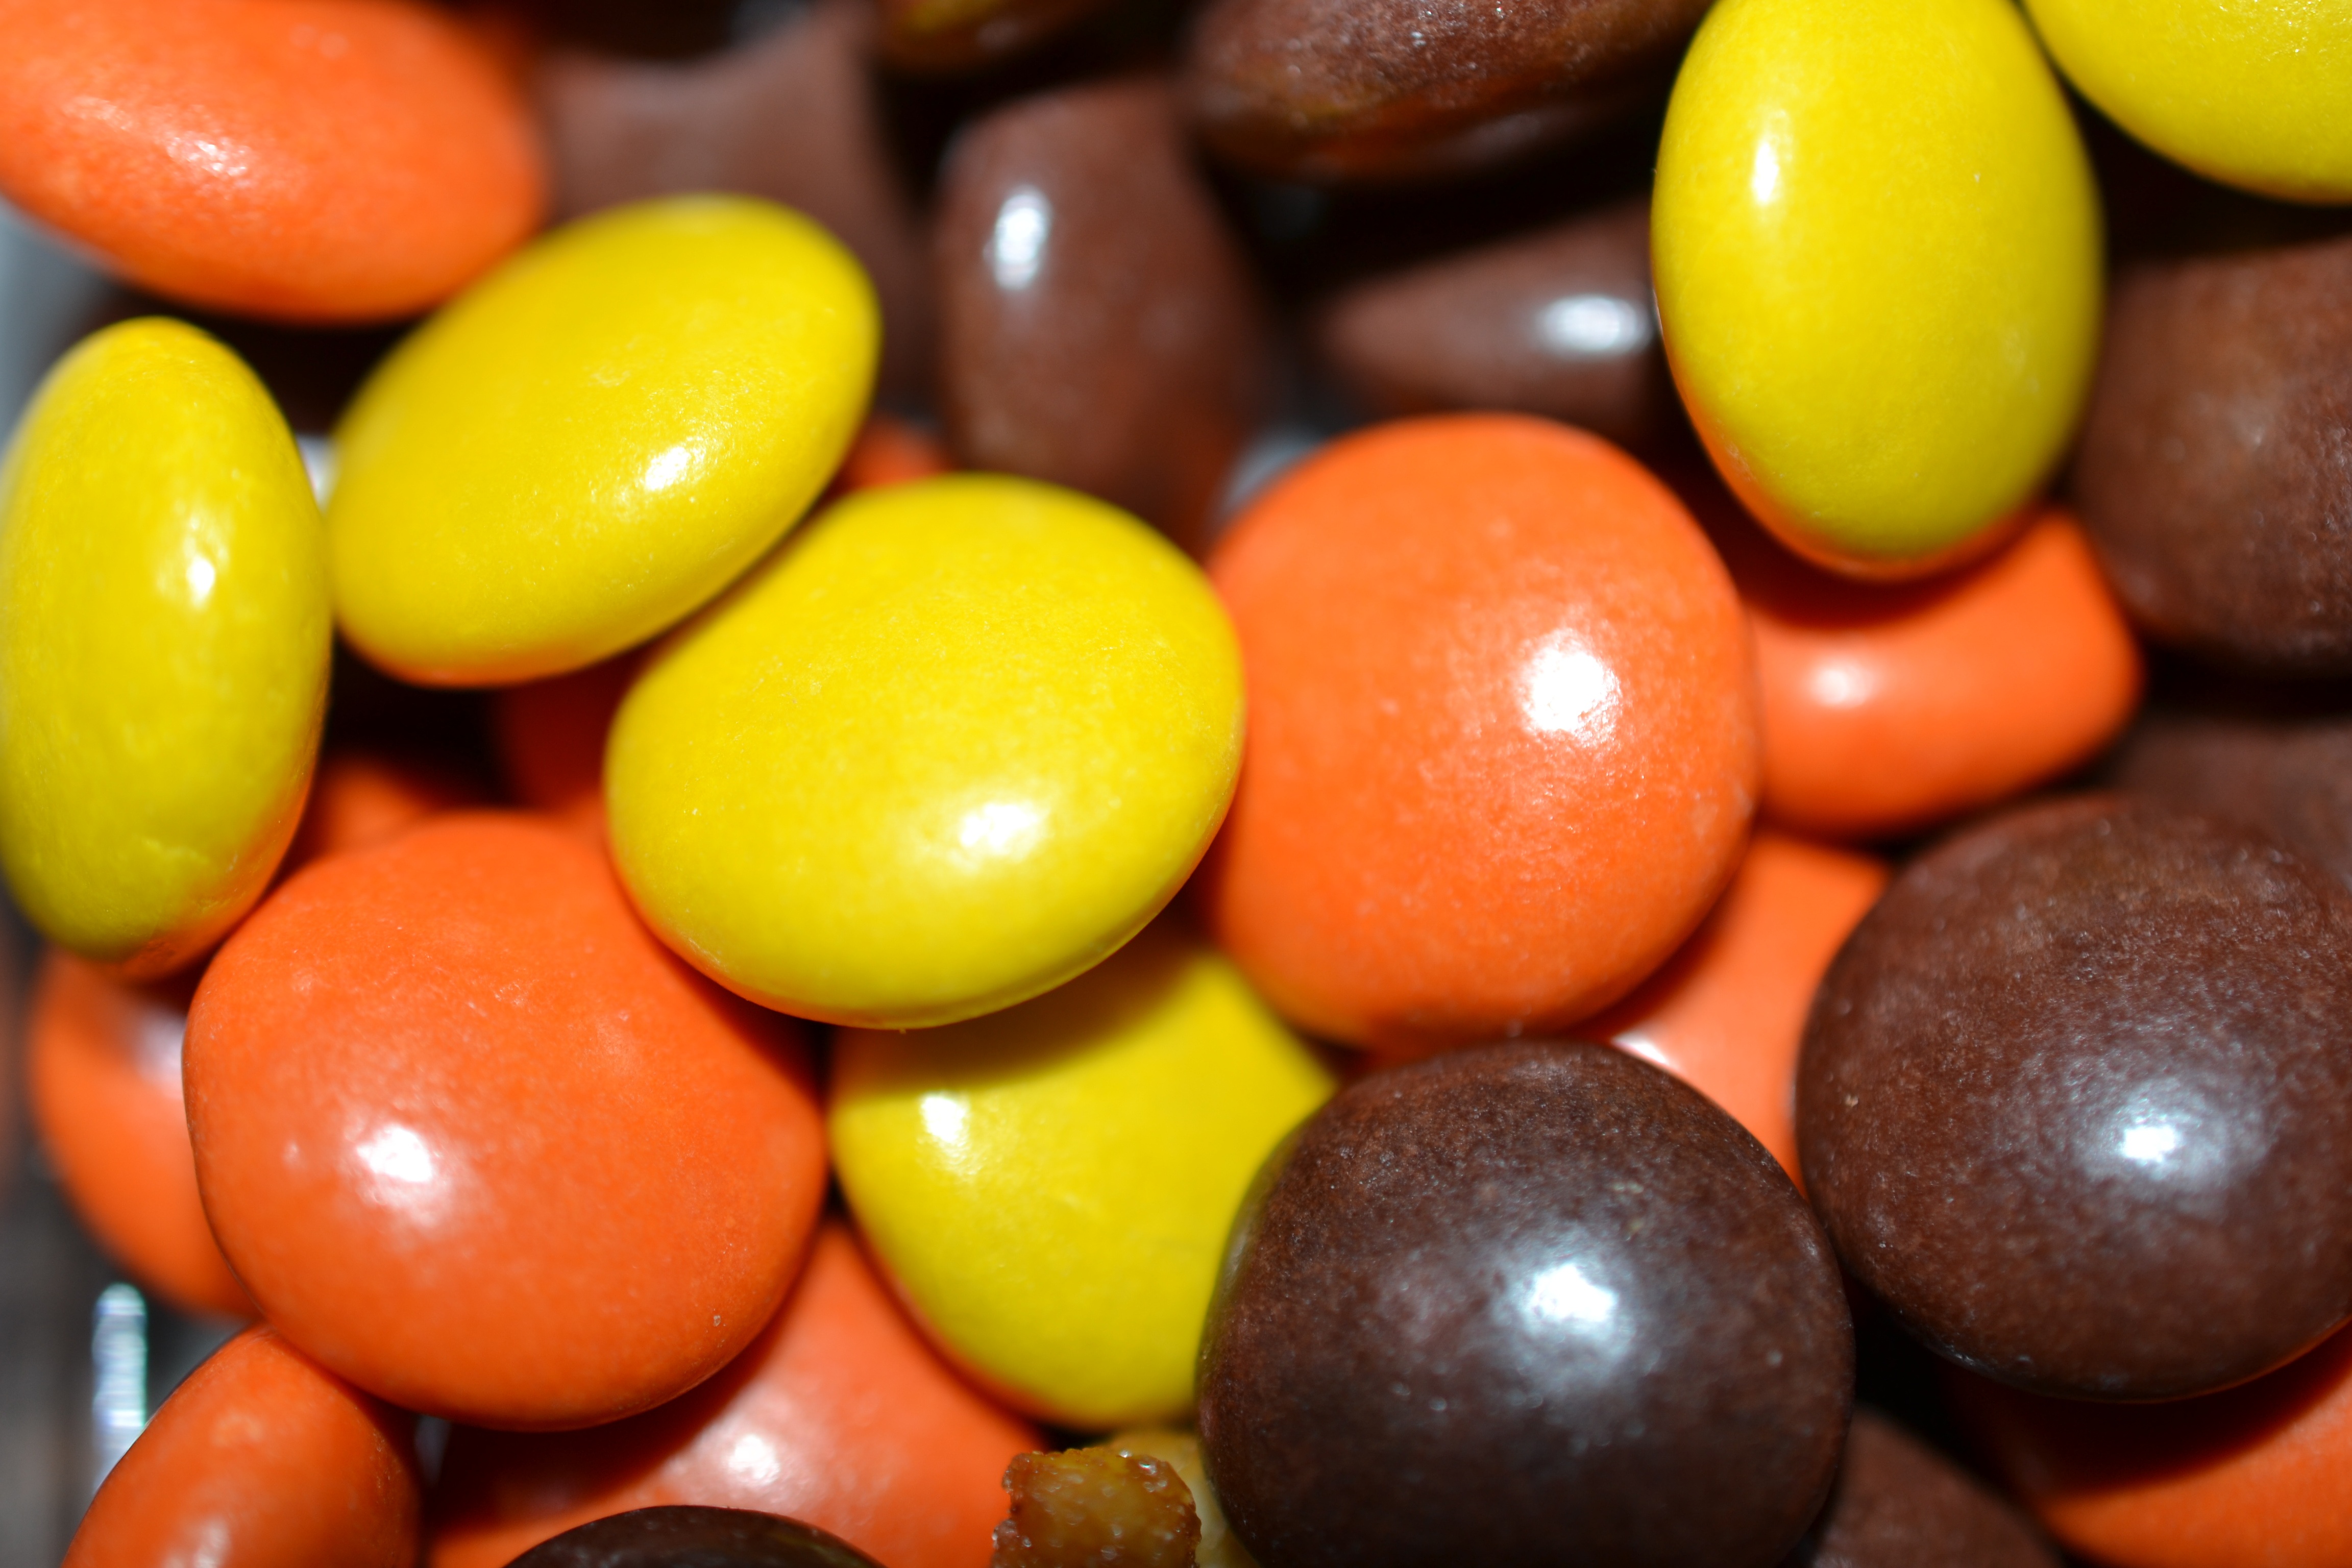
orange, food, produce, brown, yellow, dessert, cuisine, sweets, candy, sweetness, confectionery, snack food